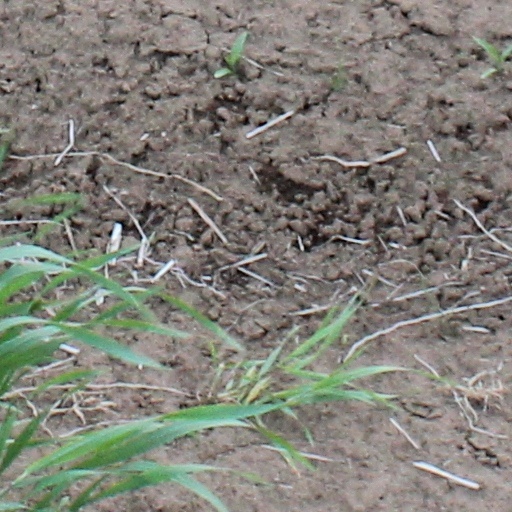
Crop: wheat